Delta ray

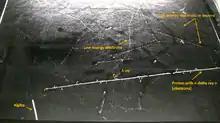
Fig. 1: Image taken in the Pic du Midi at 2877 m in a Phywe PJ45 cloud chamber (size of surface is 45 x 45 cm). This picture shows the four particles that are detectable in a cloud chamber : proton, electron, muon (probably) and alpha. Delta rays are seen associated with the proton track.

A delta ray is characterized by very fast electrons produced in quantity by alpha particles or other fast energetic charged particles knocking orbiting electrons out of atoms. Collectively, these electrons are defined as delta radiation when they have sufficient energy to ionize further atoms through subsequent interactions on their own. Delta rays appear as branches in the main track of a cloud chamber (See Figs. 1,2). These branches will appear nearer the start of the track of a heavy charged particle, where more energy is imparted to the ionized electrons.